Alexander the Great

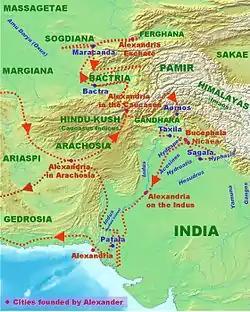
Alexander's invasion of the Indian subcontinent

The conquest by Philip II of Pangaeum, and then of the island of Thasos between 356 and 342 BC brought rich gold and silver mines under Macedonian control.